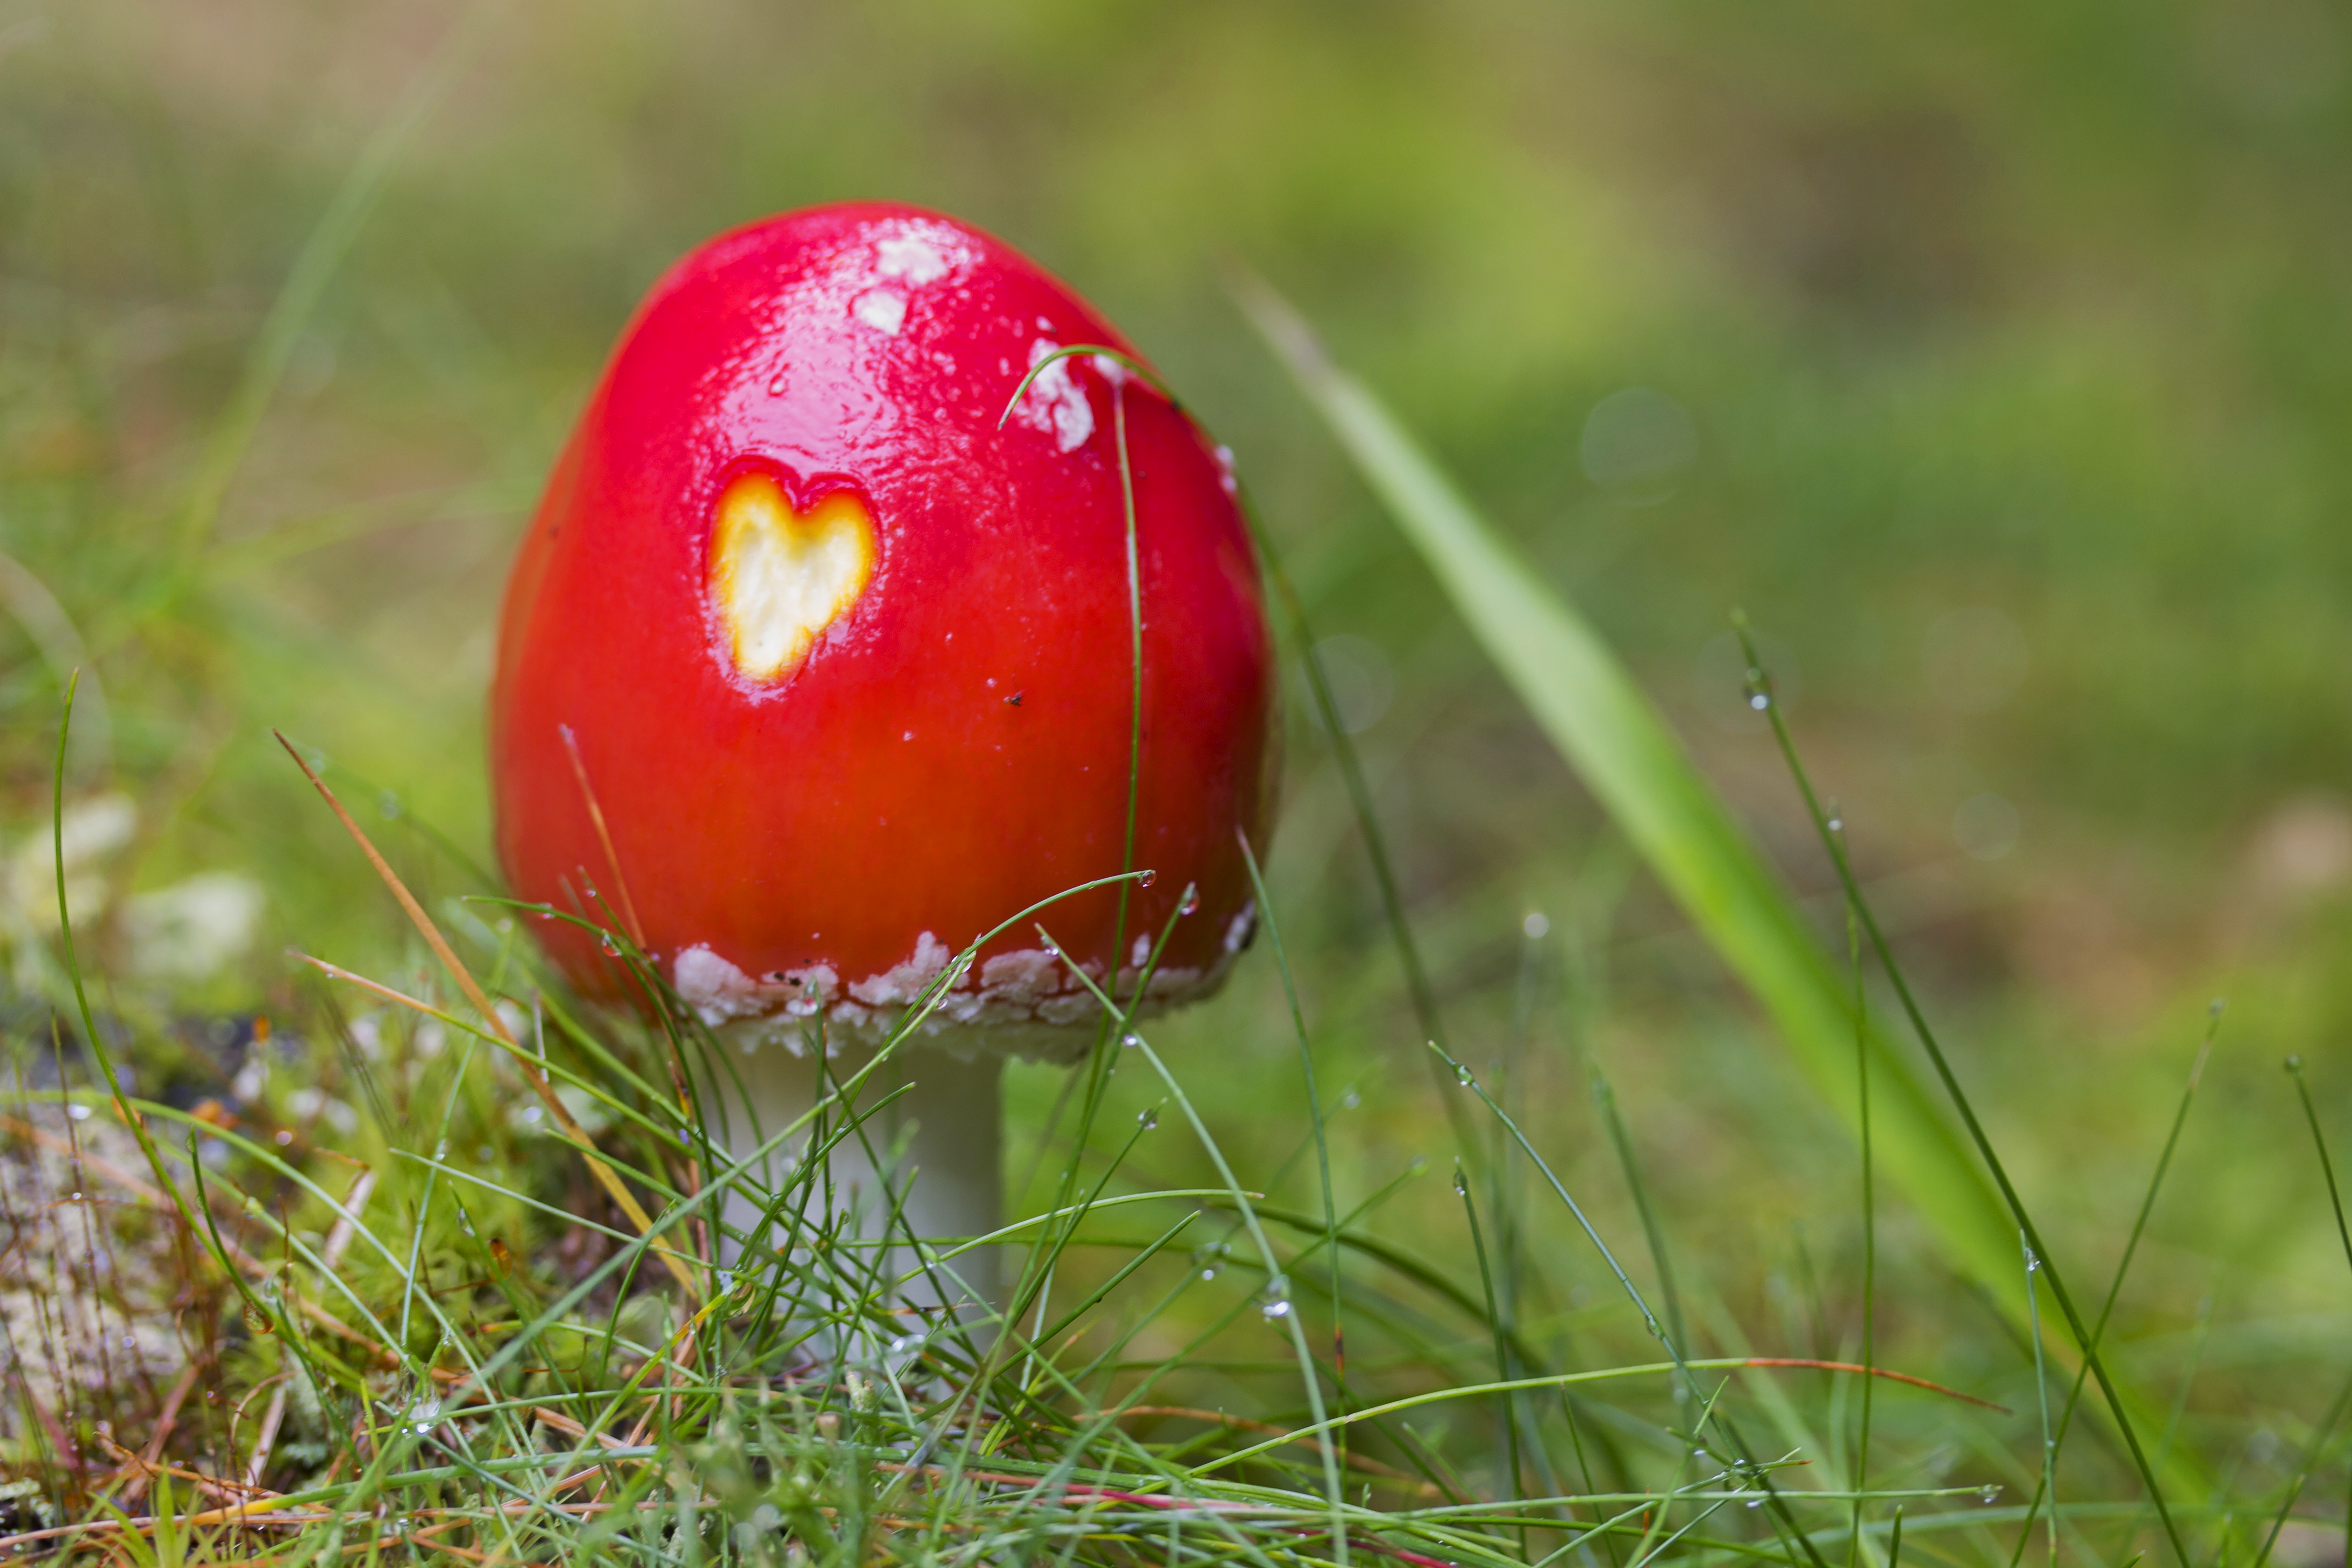
landscape, nature, grass, plant, meadow, fruit, leaf, flower, heart, food, produce, autumn, mushroom, flora, wildflower, close up, fly agaric, macro photography, flowering plant, red mushroom, land plant